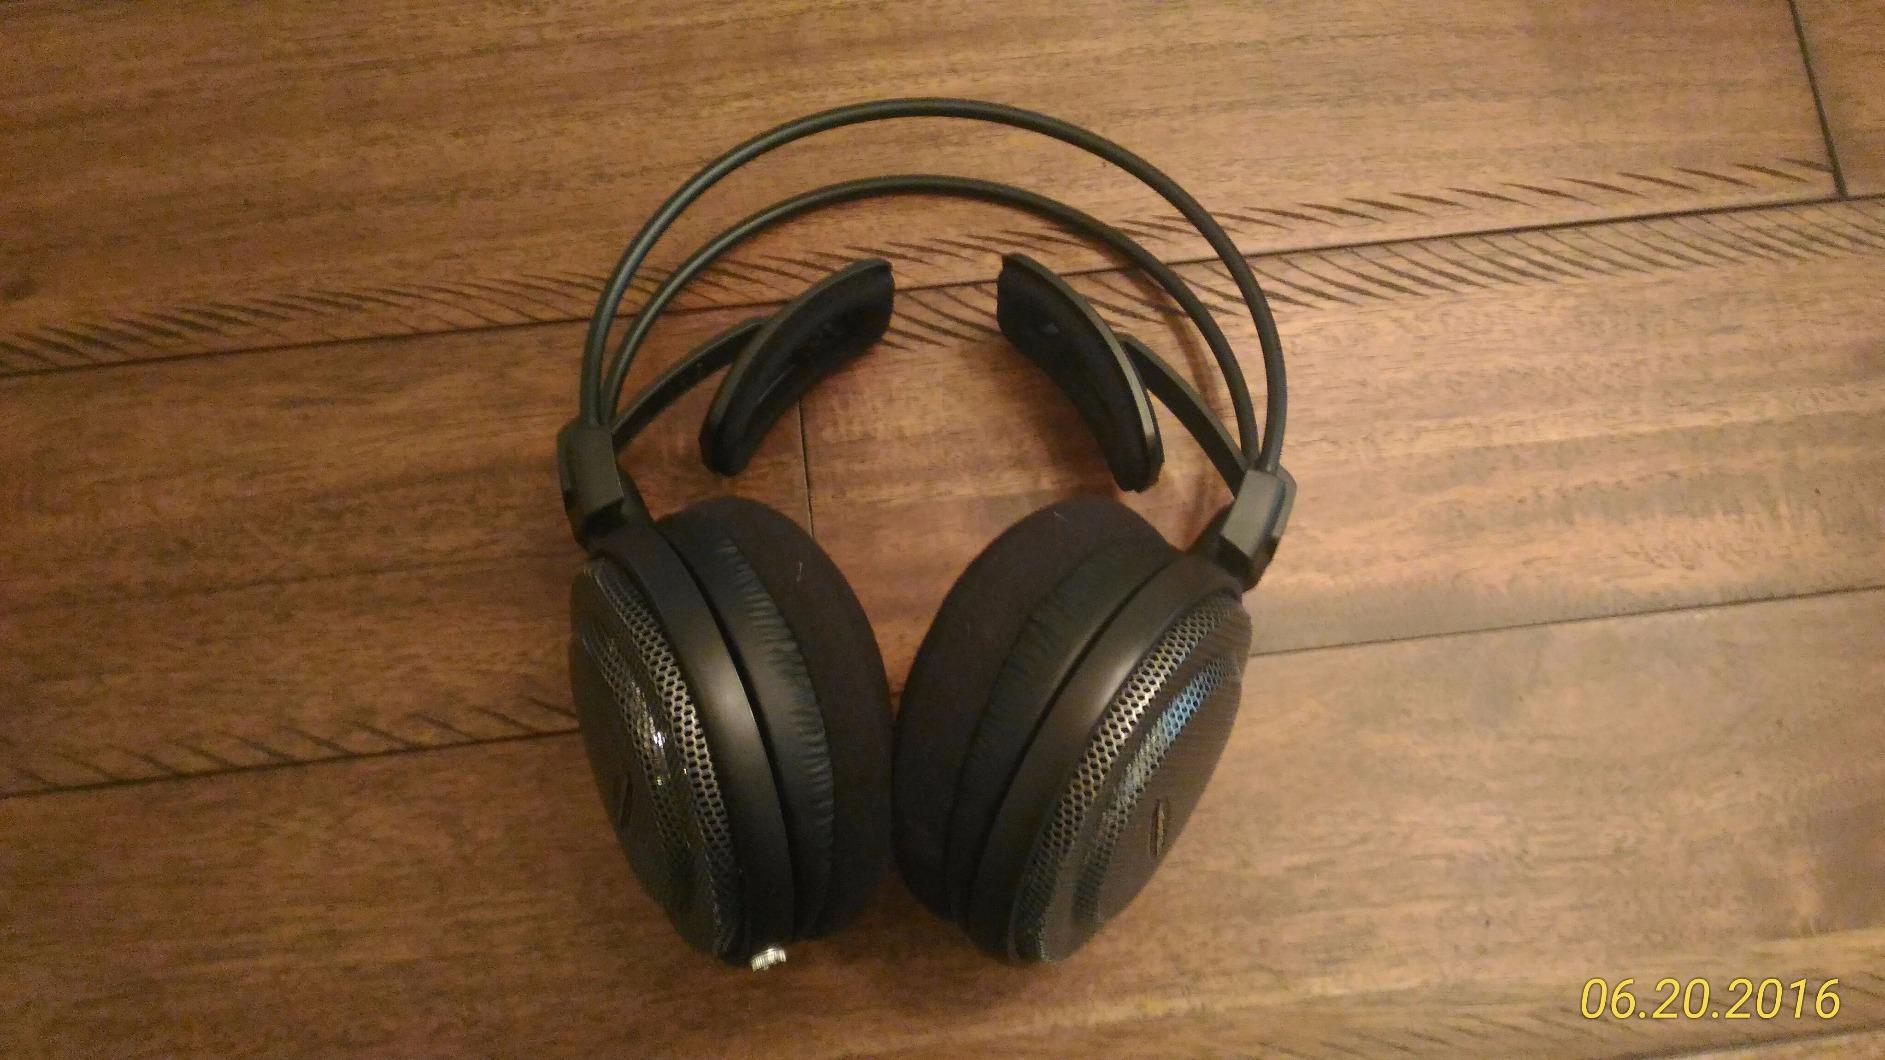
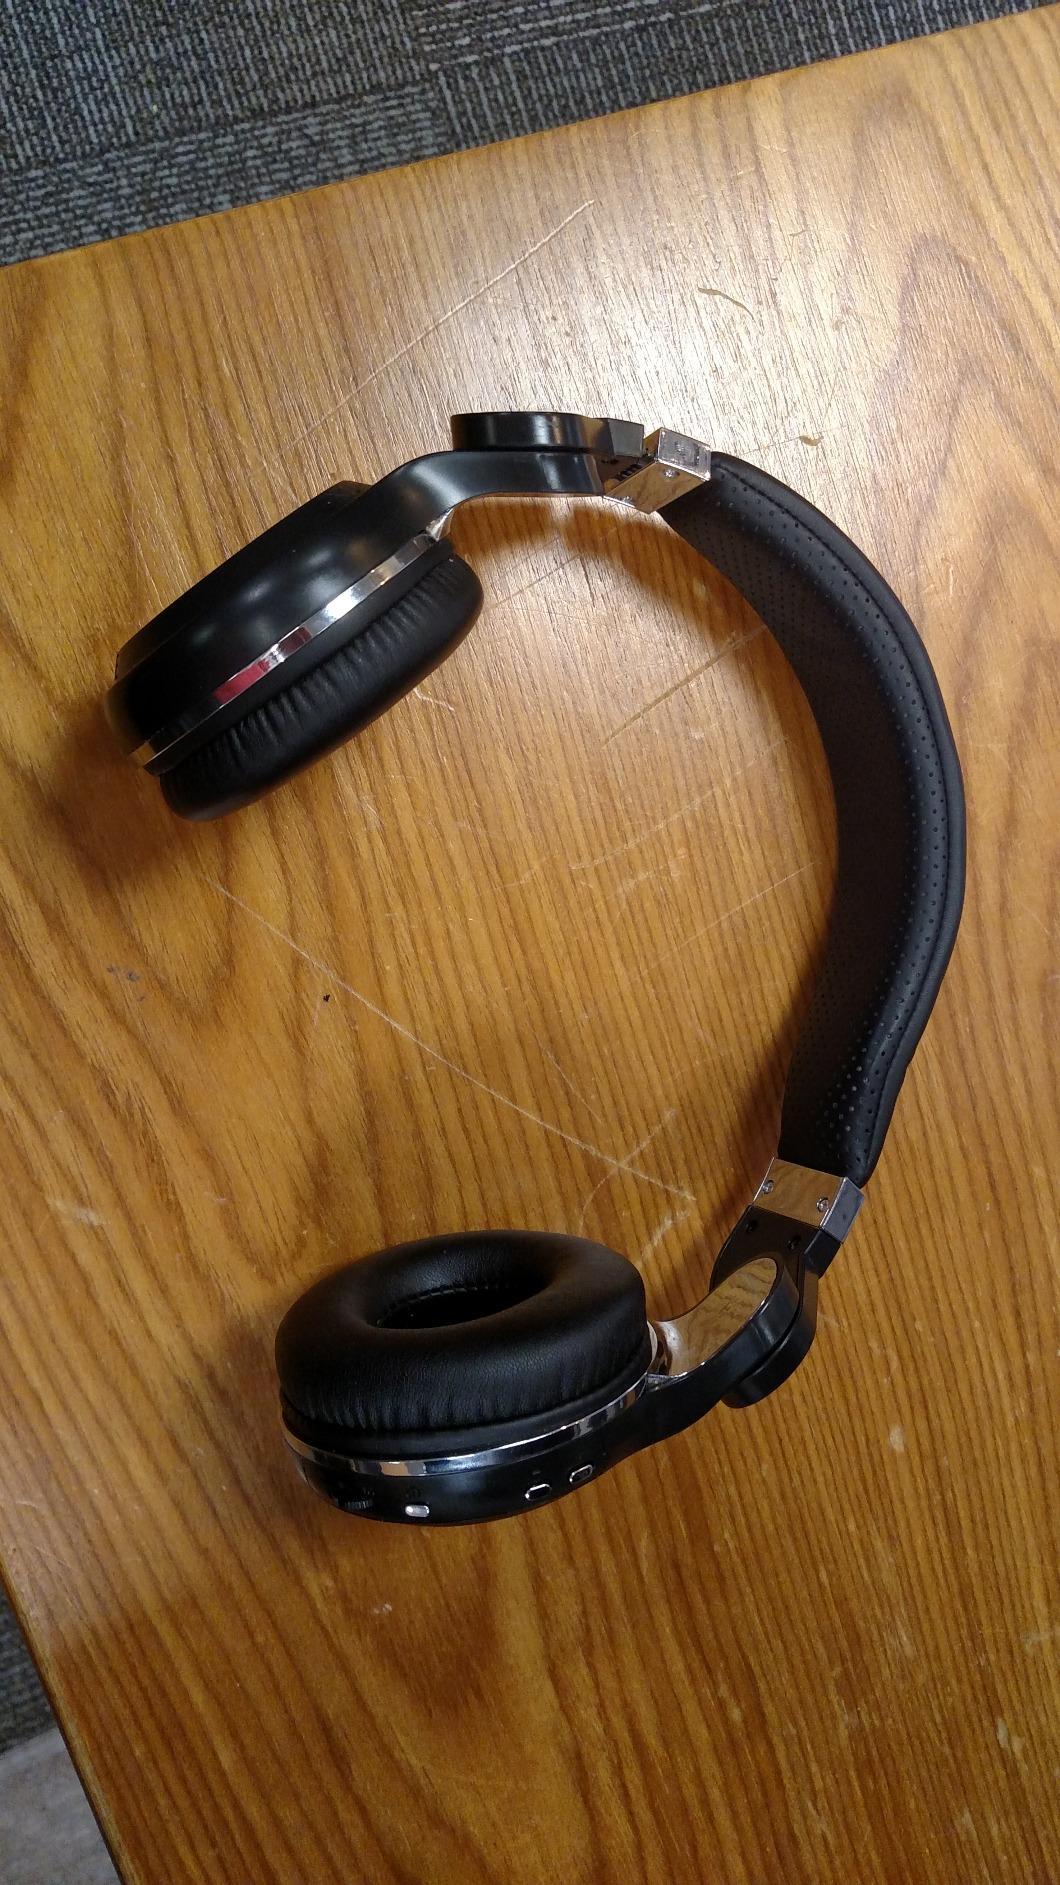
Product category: headphones
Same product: no